Abai Village

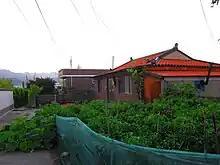
A home in the village with a garden (2010)

The name "Abai" (아바이) comes from the Hamgyeong Province dialect and means "Uncle" or "Aged Person". The nickname became attached to the village due to a large percentage of the refugees being of elderly age. The refugees in the village mainly subsisted on fishing in the Sea of Japan (East Sea), and the area continues to be known today for its seafood restaurants. Since the founding of the village, the population has slowly dwindled down to only a few hundred citizens as families have moved on to live in other urban centers throughout the country. Today the area is a cluster of small homes that haven't changed much since the war, and the seafood restaurants that are run by the fishing families that remain.